Regarding the Pain of Others

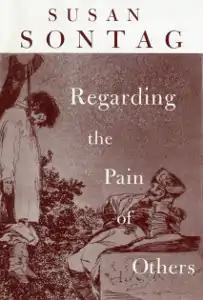
Cover depicting plate 36 ("Tampoco") from Goya's series "The Disasters of War", 1810–20

Regarding the Pain of Others is a 2003 book-length essay by American writer Susan Sontag, which was nominated for the National Book Critics Circle Award. It was her last published book before her death in 2004. Sontag regarded the book as a sequel to her 1977 essay collection "On Photography" and reassessed some of the views she held in the latter. The essay is especially interested in war photography. Using photography as evidence for her opinions, Sontag sets out to answer one of the three questions posed in Virginia Woolf's book "Three Guineas", "How in your opinion are we to prevent war?"